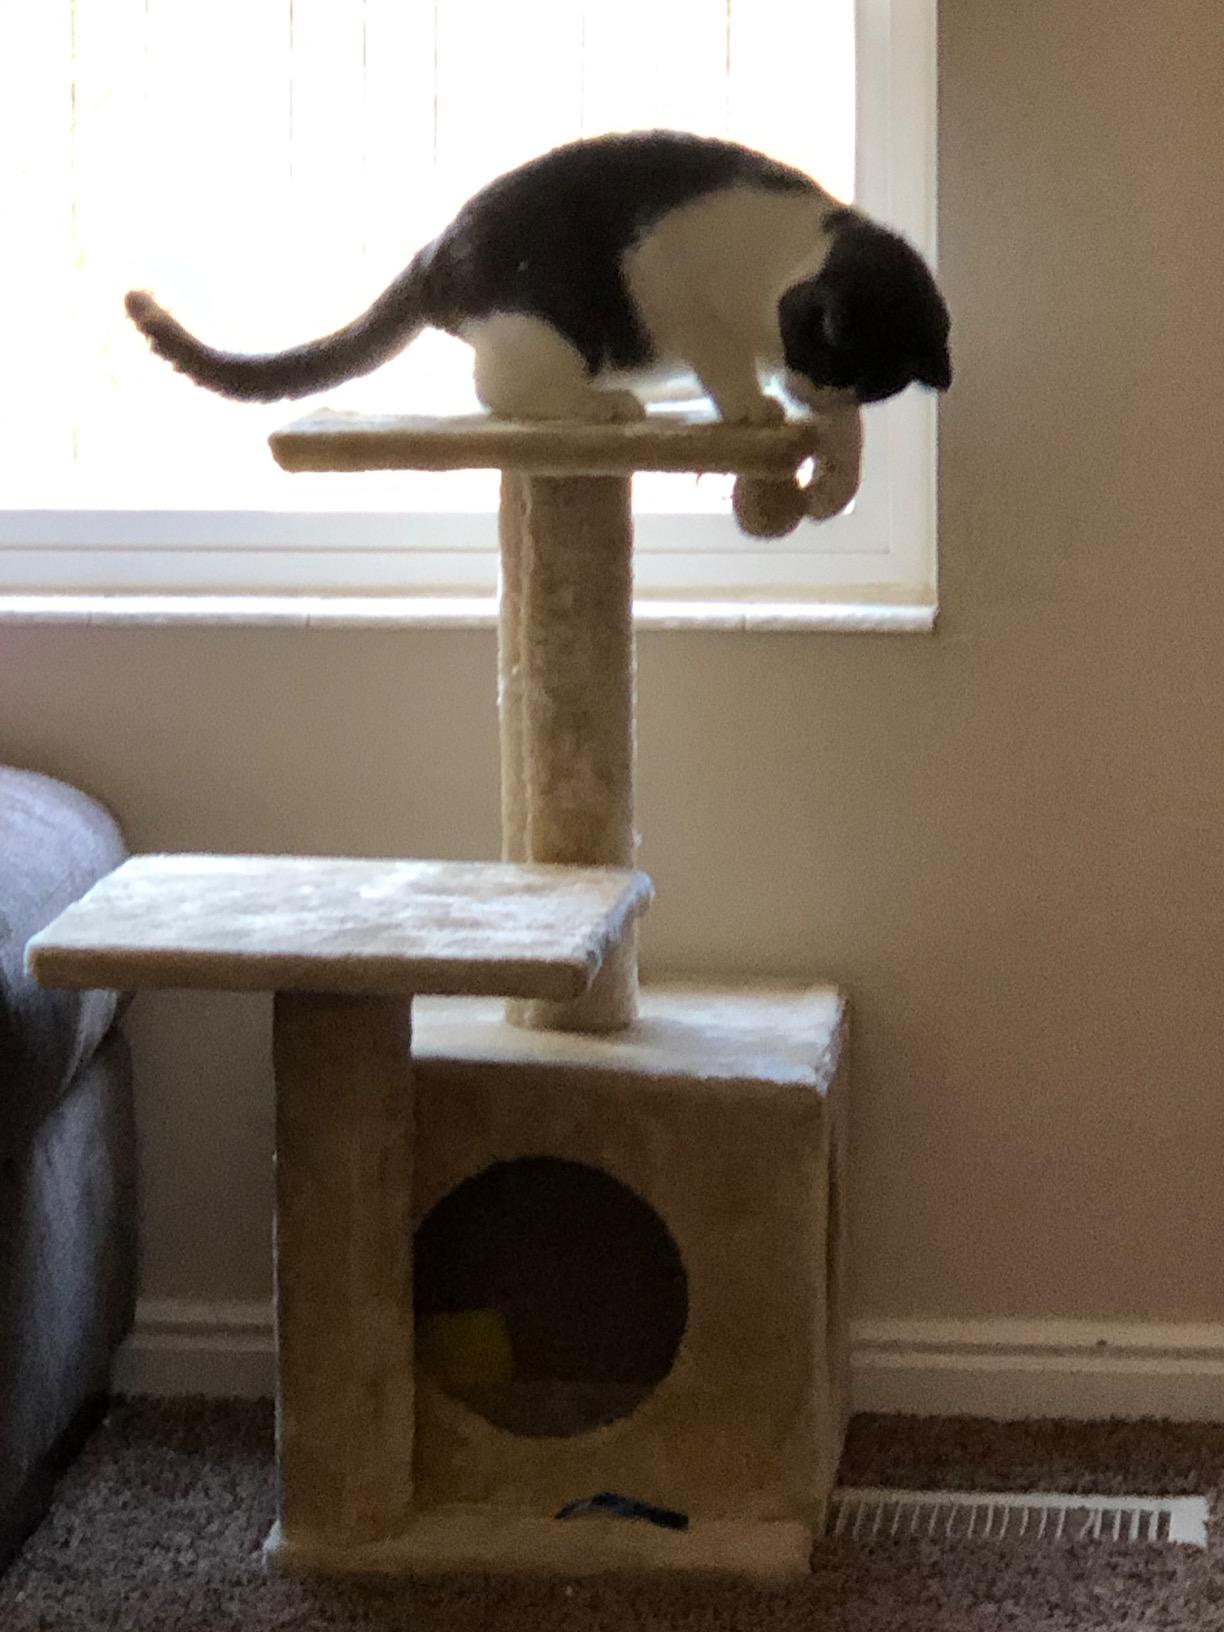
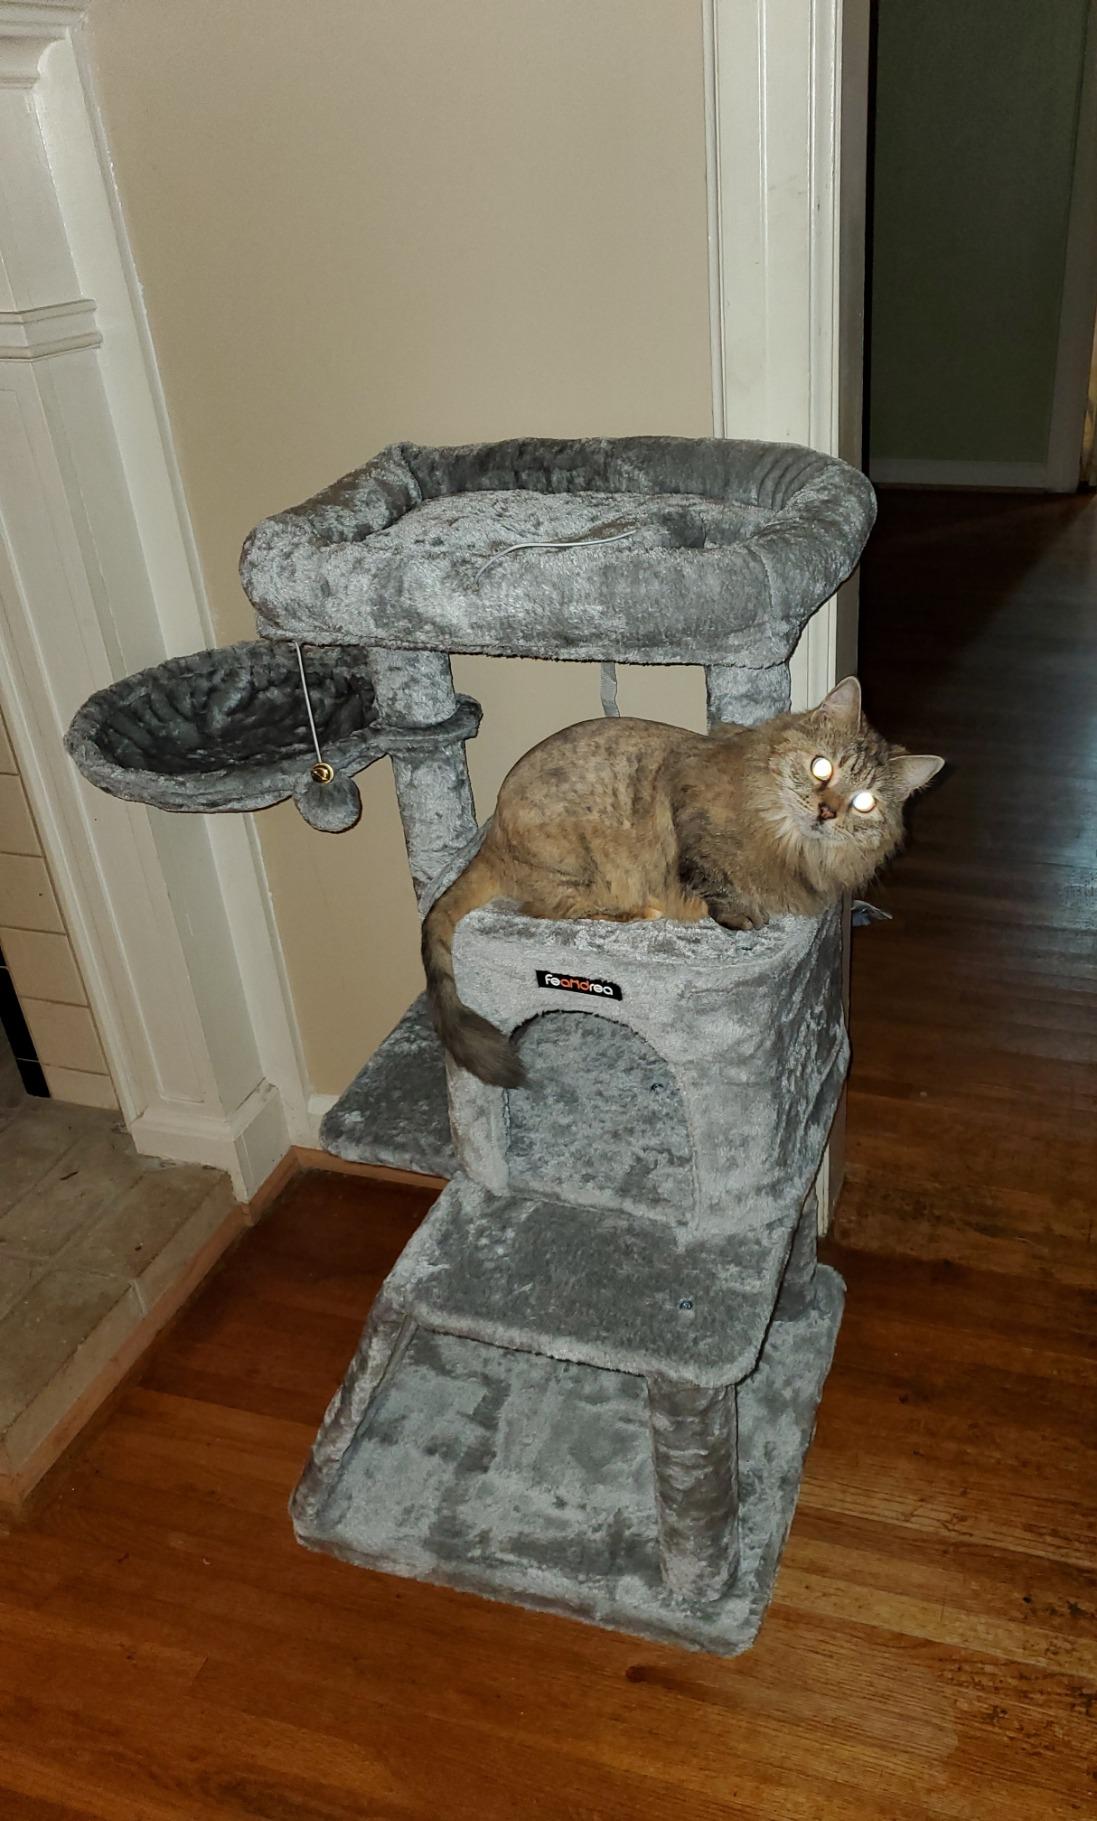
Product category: items_cat tree
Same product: no